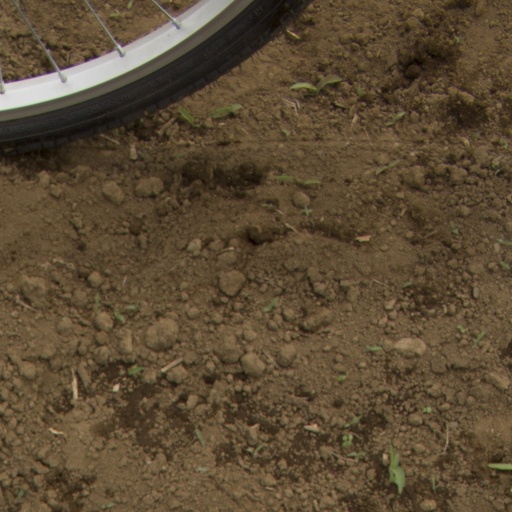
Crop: Jerusalem artichoke